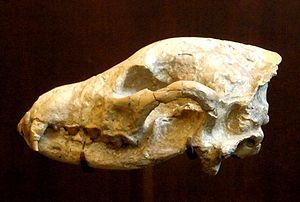
Ictitherium est un genre éteint de carnivore terrestre de la famille des Hyaenidae, qui vivait durant le Miocène et le Pliocène, entre 12 et 5,3 millions d'années.